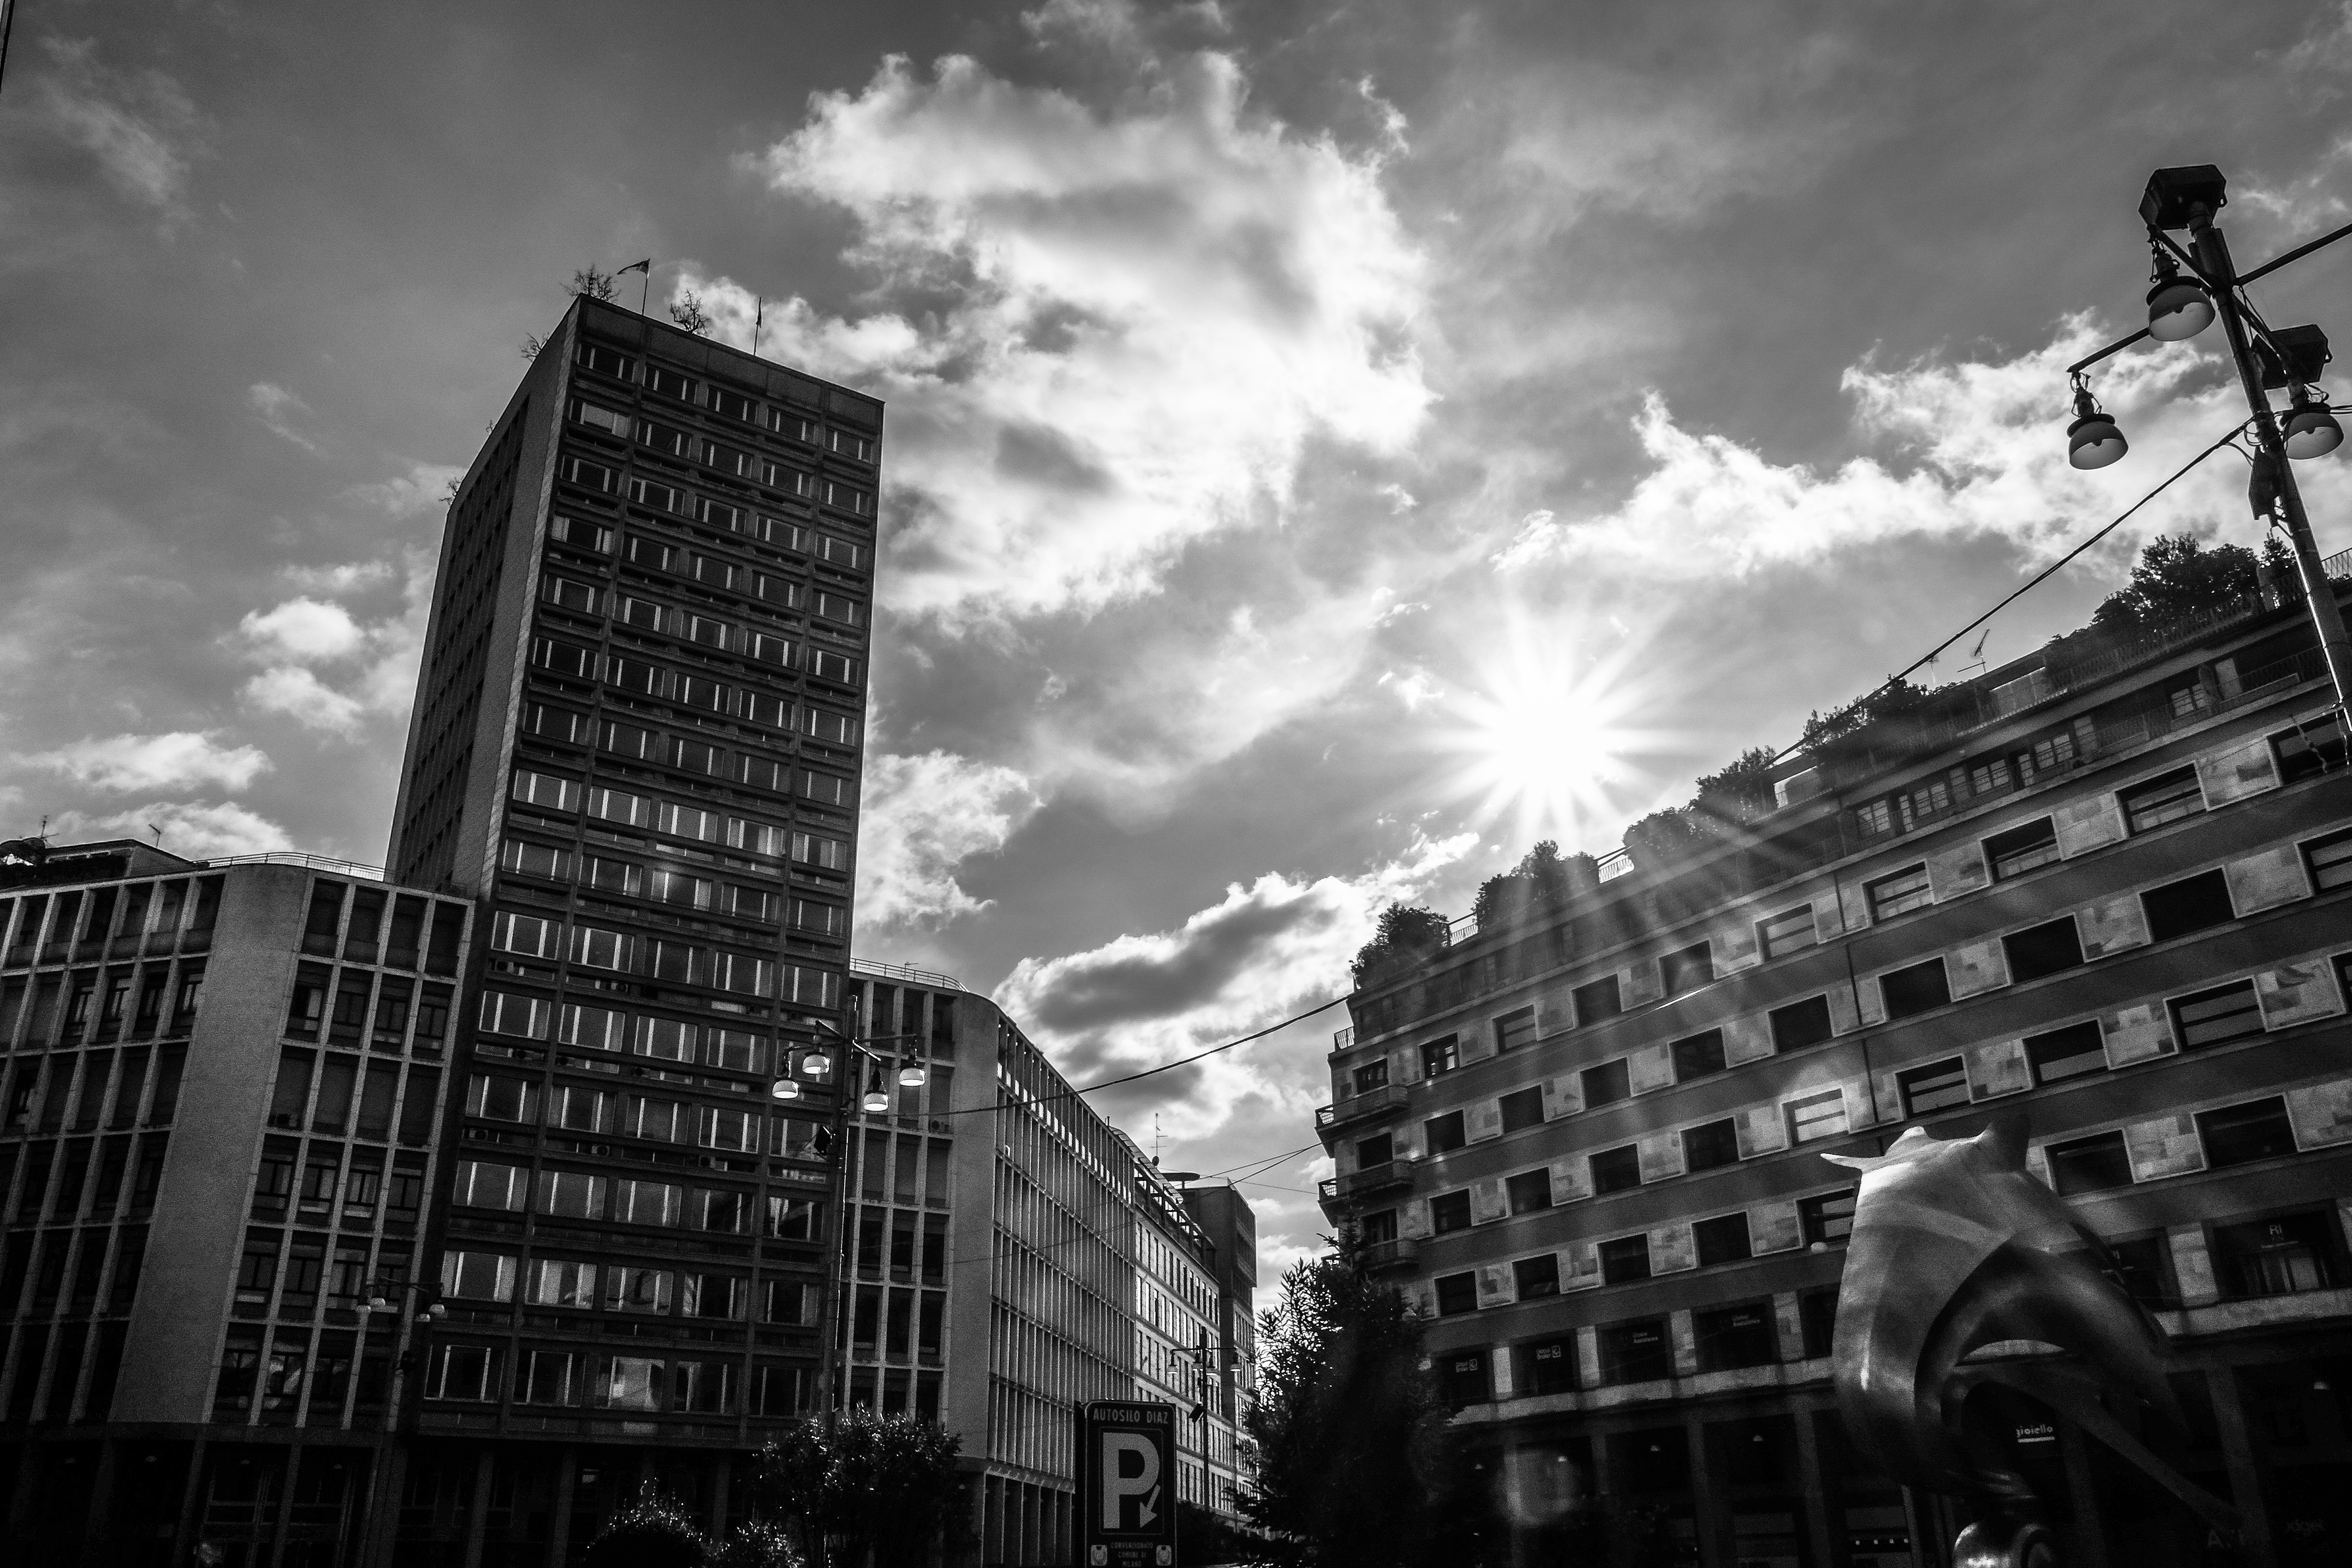
black and white, sky, sun, skyline, street, city, skyscraper, cityscape, downtown, darkness, black, monochrome, tower block, clouds, buildings, metropolis, urban area, monochrome photography, sun glare, human settlement, metropolitan area